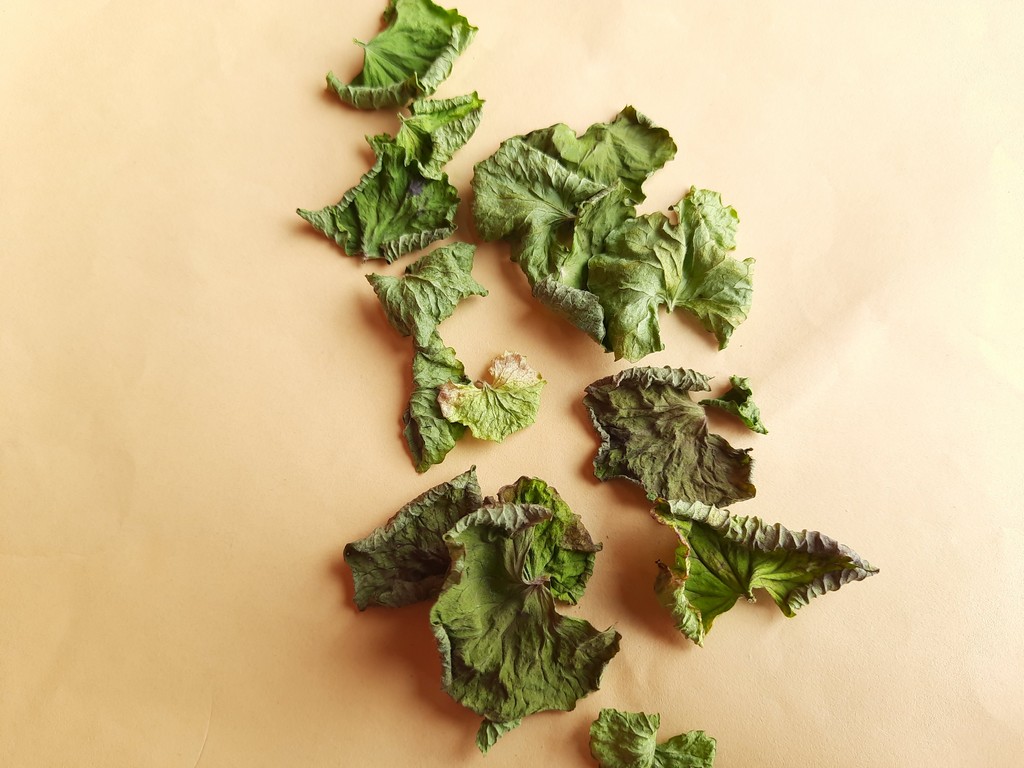
Label: Dried